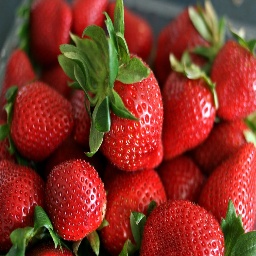
Label: strawberry